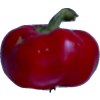
Label: red_pepper